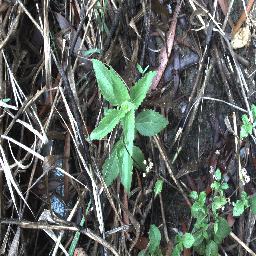
Label: siam_weed